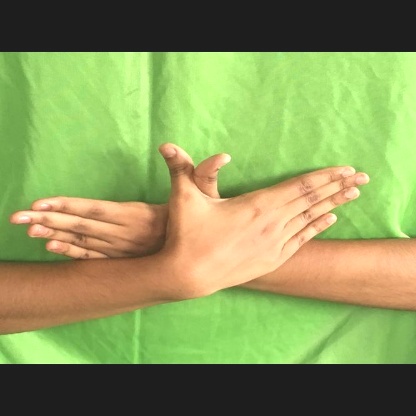
Mudra: Garuda